Glycerol-3-phosphate dehydrogenase (quinone)

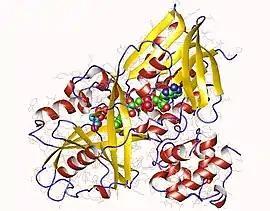
Glycerol-3-phosphate dehydrogenase monomer + FAD, E.Coli

Glycerol-3-phosphate dehydrogenase ( is an enzyme with systematic name sn-glycerol 3-phosphate:quinone oxidoreductase. This enzyme catalyses the following chemical reaction